Berkeley, California

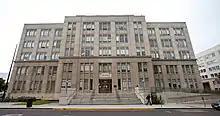
Berkeley Civic Center.

University of California, Berkeley's main campus is in the city limits.